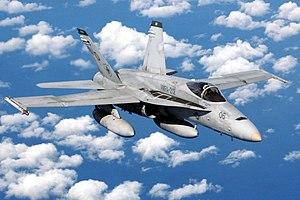
Un McDonnell Douglas F/A-18C Hornet au dessus de la mer de Chine de retour de Paya Lebar (Singapour) et à destination de la Marine Corps Air Station (MCAS) d'Iwakuni (Japon)."
Ceci est la liste des aéronefs qui sont utilisés en 2013 dans les forces armées des États-Unis. La liste est d’abord découpée en fonction des branches de l’armée américaine puis en fonction du type d’appareil. Plusieurs interventions sur l'article n'ont pas tenu compte de la date.